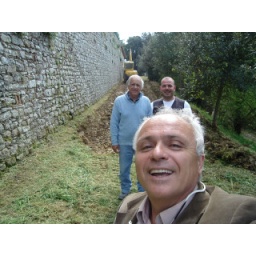
Our friends Giovanni Romizi, our architect and Mario Pagliaccia in blue shirt beginning work on the strada.